Birmingham Municipal Bank headquarters

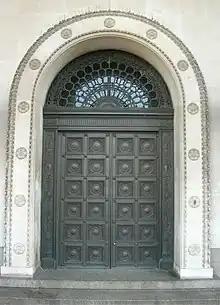
Metal door

The former headquarters of the Birmingham Municipal Bank is a Grade II listed building by Thomas Cecil Howitt opposite what is now Centenary Square at 301 Broad Street, Birmingham, England.